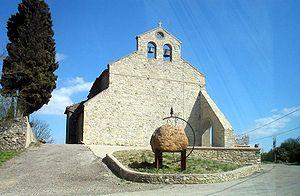
Saint-Gaudéric est une commune française, située dans le département de l'Aude en région Occitanie.